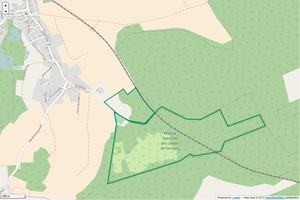
Périmètre de la RNN des Landes de Versigny.
La réserve naturelle nationale des landes de Versigny est une réserve naturelle nationale située dans le département de l'Aisne, près de Laon, dans les Hauts-de-France. Classée en 1995, pour une surface de 92 ha, elle a été étendue en 2017. Elle occupe une surface de 107,59 hectares et protège un ensemble de landes sèches et humides.